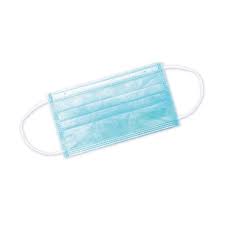
Waste category: trash